Federation Council (Russia)

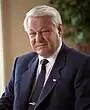
President Boris Yeltsin was instrumental in the creation of the Federation Council in 1993.

The Council's first elections were held on 12 December 1993, simultaneously with State Duma elections and a referendum on the new Constitution of the Russian Federation. With the constitution now in effect after its successful passage, elections for the Council were to be franchised solely to territorial authorities, with one senator elected from the subject's legislature, and the other by the subject's executive branch. This was later codified in 1995 when the Council's first term expired.